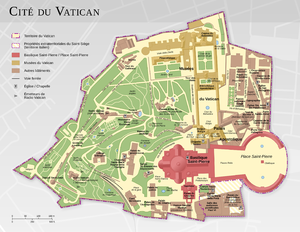
Carte du Vatican (en français).
La grotte de Lourdes au Vatican est une grotte artificielle située dans les jardins du Vatican. Elle est construite de 1902 à 1905 et est une réplique de la grotte de Massabielle à Lourdes en France. Le contexte de la construction de cette grotte est la vision de la Vierge par Bernadette Soubirous, à 18 reprises, entre le 11 février et le 16 juillet 1858. Auparavant, en 1854, le pape Pie IX avait promulgué le dogme de l'Immaculée Conception.
Les jardins du Vatican au Vatican sont un ensemble de jardins urbains qui couvrent plus de la moitié de la superficie du territoire du Vatican, du Sud au Nord-Est. Ils incluent certains bâtiments, tels que radio Vatican, le monastère Mater Ecclesiae et la tour Saint-Jean.
La criminalité dans la Cité du Vatican est gérée en conformité avec l'article 22 des accords du Latran entre le Saint-Siège et l'Italie, par lequel le gouvernement italien, lorsqu'il est requis par le Saint-Siège, engage les poursuites et la détention des suspects, aux frais du Vatican. Le Vatican n'a pas de système pénitentiaire. Les personnes reconnues coupables de crimes commis au Vatican accomplissent leur peine dans les prisons italiennes, les coûts étant couverts par le Vatican. Le Vatican et ses organismes, en application de l'article 11, ne peuvent être poursuivis.
Le palais du Vatican ou, selon sa dénomination officielle, le Palais apostolique est une des résidences des Papes depuis leur retour d'exil à Avignon. Auparavant, et pendant plus d'un millénaire, les papes ont habité au palais du Latran à proximité de leur cathédrale, l'archibasilique Saint-Jean de Latran. Depuis l'entrée des troupes italiennes à Rome, le 20 septembre 1870, les souverains pontifes ne pouvant plus séjourner au palais du Quirinal, qui était leur résidence d'été, ils habitèrent et travaillèrent donc en permanence au palais apostolique, à proximité du tombeau de saint Pierre dont ils sont les successeurs.
L'État de la Cité du Vatican est le plus petit État au monde pour ce qui est de la superficie : il ne compte en effet que 44 hectares, ce qui représente environ un quart de la principauté de Monaco, ainsi que le moins peuplé.
Le monastère Mater Ecclesiæ au Vatican, regroupe une communauté religieuse de vie contemplative. Il se situe dans les jardins de la cité du Vatican, à proximité des locaux administratifs de Radio Vatican. Le monastère est devenu la résidence officielle du pape émérite Benoît XVI depuis qu'il s'y est retiré le 2 mai 2013 après sa renonciation.
La Cortile del Belvedere, en, au Vatican est un vaste complexe de bâtiments sur le côté nord de la basilique Saint-Pierre et du Palais apostolique. À l'origine, elle conduisait de ce palais au palais du Belvédère. Dessinée par Bramante, dès 1506, à la demande du pape Jules II, il s'agit d'un important travail architectural de la Renaissance italienne. Conçue comme un espace clos, la longue cour du Belvédère connectait le palais du Vatican au palais du Belvédère dans une série de terrasses reliées par des escaliers et entourée, sur ses côtés, par des ailes étroites. Bramante ne verra pas l'achèvement des travaux. C'est avant la fin du XVIᵉ siècle que la cour originale est irrémédiablement altérée par un bâtiment implanté en travers de la cour, la divisant en trois cours séparées : elle est dorénavant scindée par le bâtiment de la bibliothèque apostolique, la cour de la bibliothèque et la Cortille della Pigna. Actuellement cet espace est principalement utilisé pour les différents musées du Vatican et l'actuelle Cortile del Belvedere fait office de parking. Elle conduit à la bibliothèque et aux archives du Vatican.
Le Vatican, en forme longue l'État de la Cité du Vatican, est un pays d'Europe. Il s'agit du support territorial du Saint-Siège enclavé dans la ville et capitale italienne de Rome. En 2019, il compte 799 habitants sur une superficie totale de 0,439 km², ce qui en fait le plus petit État au monde ainsi que le moins peuplé.